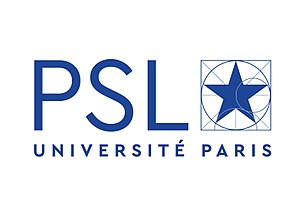
PSL Research University
Logo
PSL Research University ligger i den franske by Paris og regnes for at være blandt verdens førende tekniske universiteter.